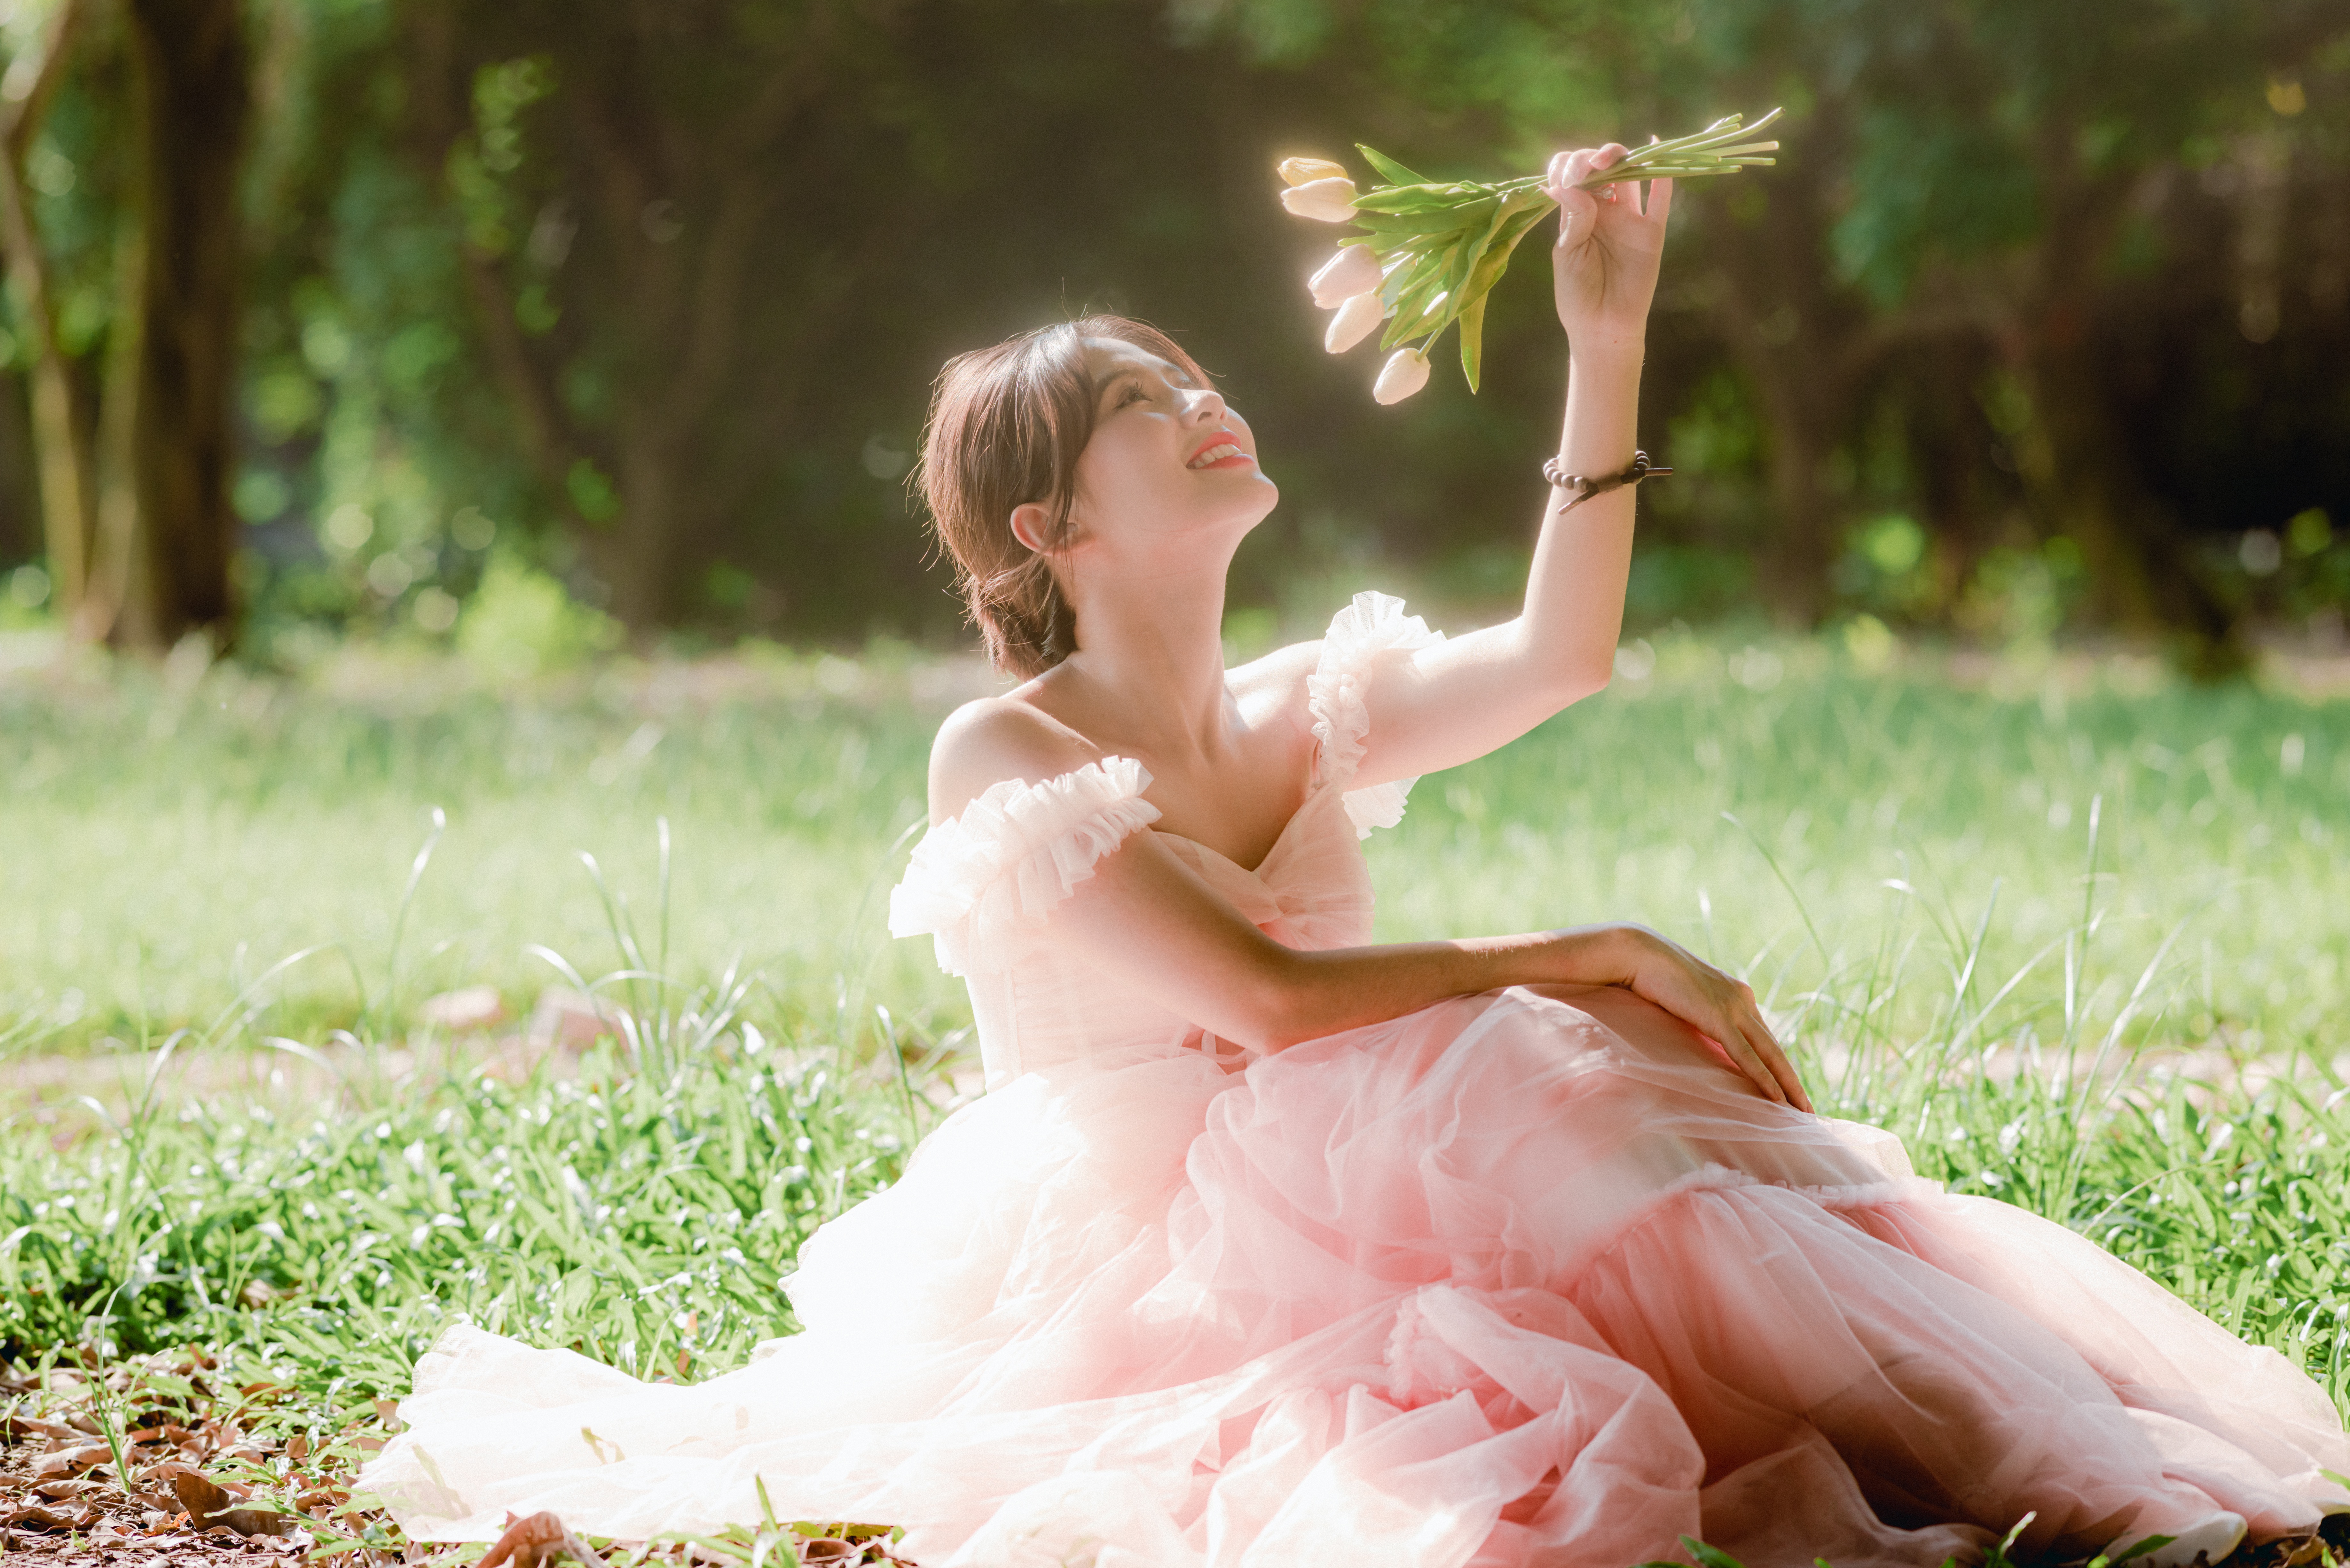
woman, plant, leg, light, nature, People in nature, dress, flash photography, botany, happy, sunlight, grass, bridal clothing, bridal party dress, gown, headpiece, petal, formal wear, meadow, bridal accessory, beauty, event, dance, blond, fun, wedding ceremony supply, grassland, fashion accessory, wedding dress, hair accessory, peach, sitting, spring, bride, recreation, woodland, child, wedding, forest, jewellery, garden, costume, photo shoot, performing arts, backlighting, entertainment